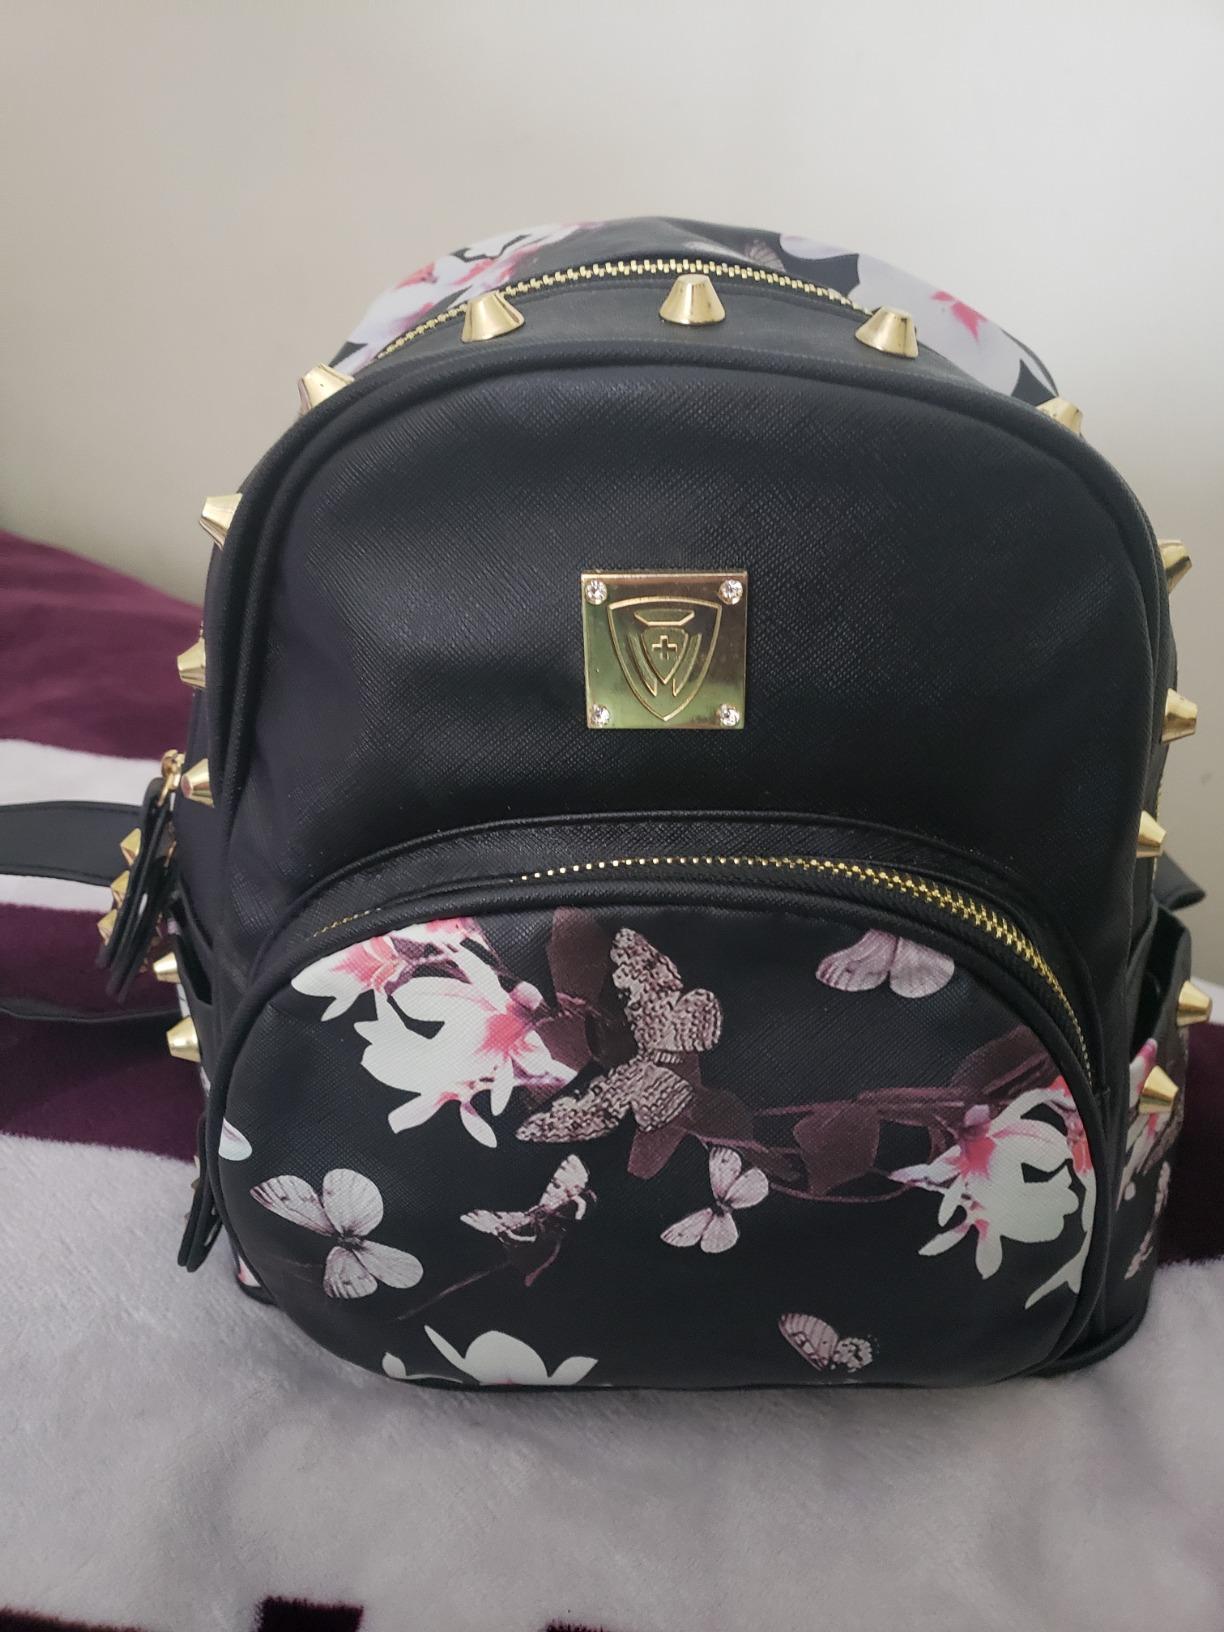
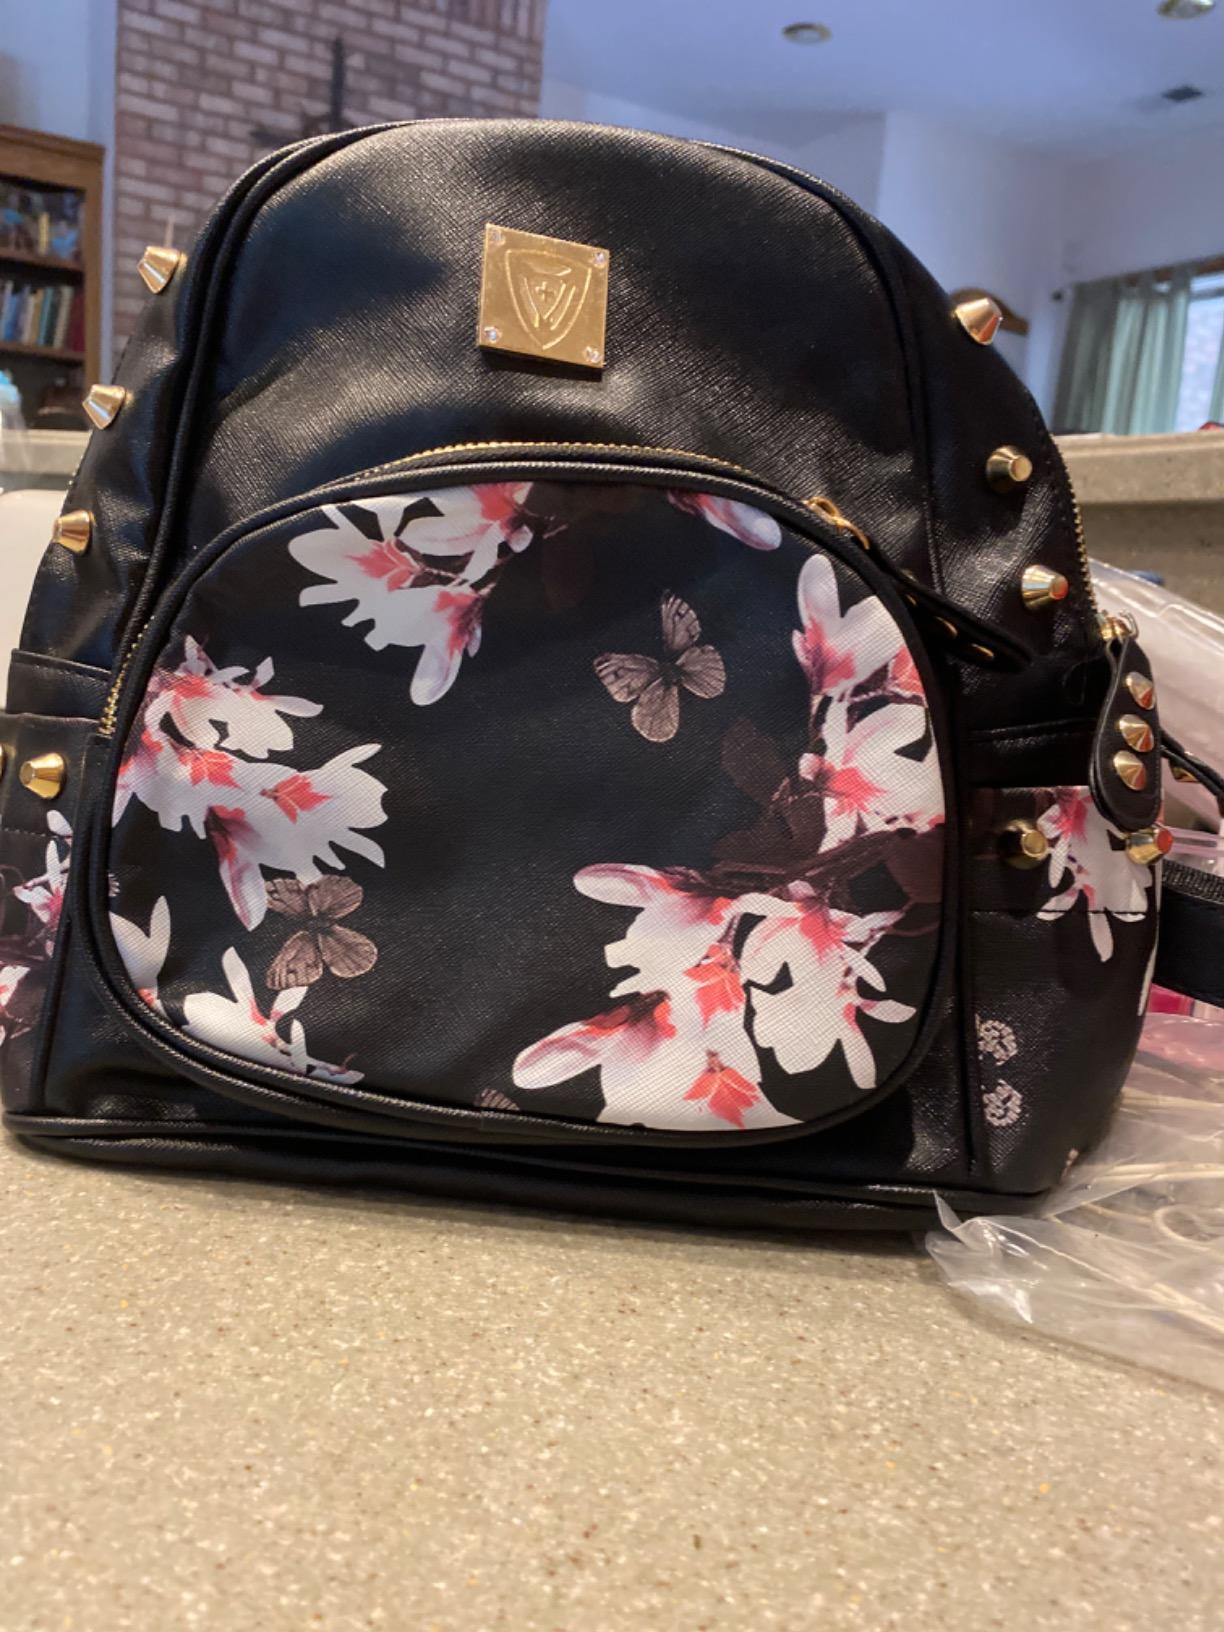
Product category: accessories_handbag
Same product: yes